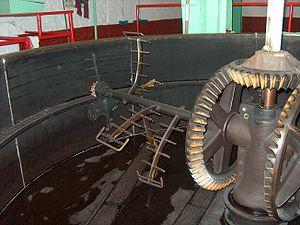
Une cuve-matière est un récipient cylindrique utilisé lors de l'empâtage, un procédé utilisé dans la fabrication de la bière et l'élaboration du whisky et d'autres eaux-de-vie. C'est dans ce récipient que sont mélangées la céréale maltée et l'eau chaude grâce à un dispositif mécanique.